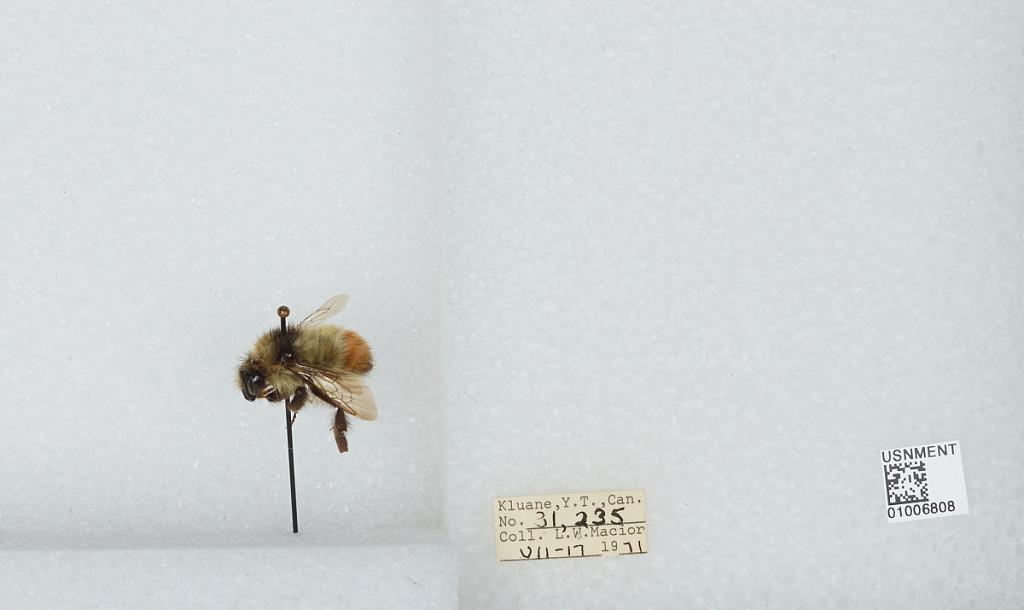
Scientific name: Bombus (Pyrobombus) flavifrons Cresson
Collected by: L. Macior
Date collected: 1971-7-17
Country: Canada
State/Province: Yukon Territory
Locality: Kluane
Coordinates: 60.75, -139.5